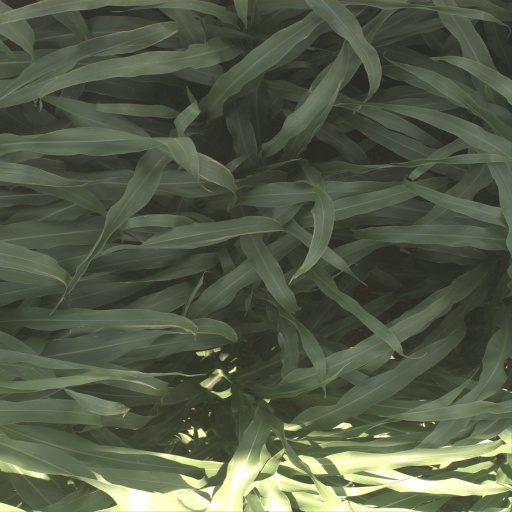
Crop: sorghum